Northumberland Development Project

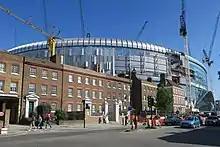
View of stadium from the northwest, Percy House in the terrace in front

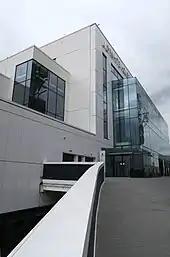
Lilywhite House

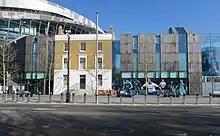
The Tottenham Experience on Tottenham High Road

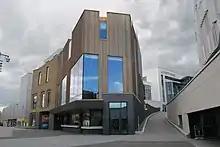
Paxton building, the ticket office for the stadium

The Northumberland Development Project is intended to be the catalyst for a 20-year regeneration program planned by the Haringey Council to spur on growth and wider changes in Tottenham. This includes developments in Tottenham Hale, Tottenham Green and Seven Sisters, Northumberland Park, and other areas. This wider regeneration plan aims to create 10,000 new homes, 5,000 new jobs, new schools and commercial spaces, as well as improved transport, leisure amenities and public facilities by 2025. When completed, the Northumberland Development Project itself would support 3,500 jobs, of which 1,700 are new jobs, with an estimated annual injection of £293 million into the local economy.